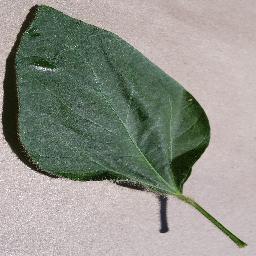
Label: Soybean___healthy